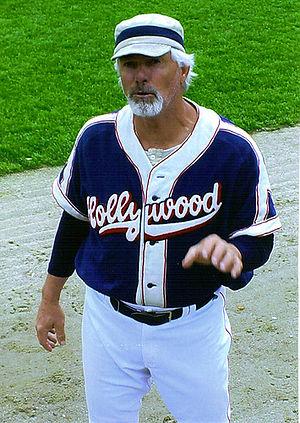
William Francis Lee III, surnommé Spaceman est un ancien lanceur des Ligues majeures de baseball ayant joué pour les Red Sox de Boston et les Expos de Montréal de 1969 à 1982.